China Railways SL3

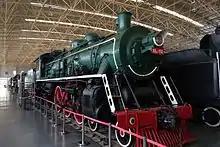
China Railways SL3-152 at the China Railway Museum

The thirty Pashisa-class locomotives belonging to the Manchukuo National were assigned to the Fengtian (1), the Jilin (5), the Mudanjiang (7), and the Qiqihar Railway Bureaus (11), and six were out on loan to other railways. These, along with the thirty belonging to North China Transport, were taken over by the Republic of China Railway. In 1951, they were classified class ㄆㄒ三 (PX3) by the China Railway, becoming class SL3 (勝利, "Shènglì", "victory") in 1959; they were initially numbered in the 101–270 range (other sources say 101–188). In 1980, twelve locomotives with numbers ranging from 114 to 264 were seen in service around China, including in Shanghai, Beijing, Zhengzhou and Guangzhou. SL3 152 is preserved at the China Railway Museum in Beijing.